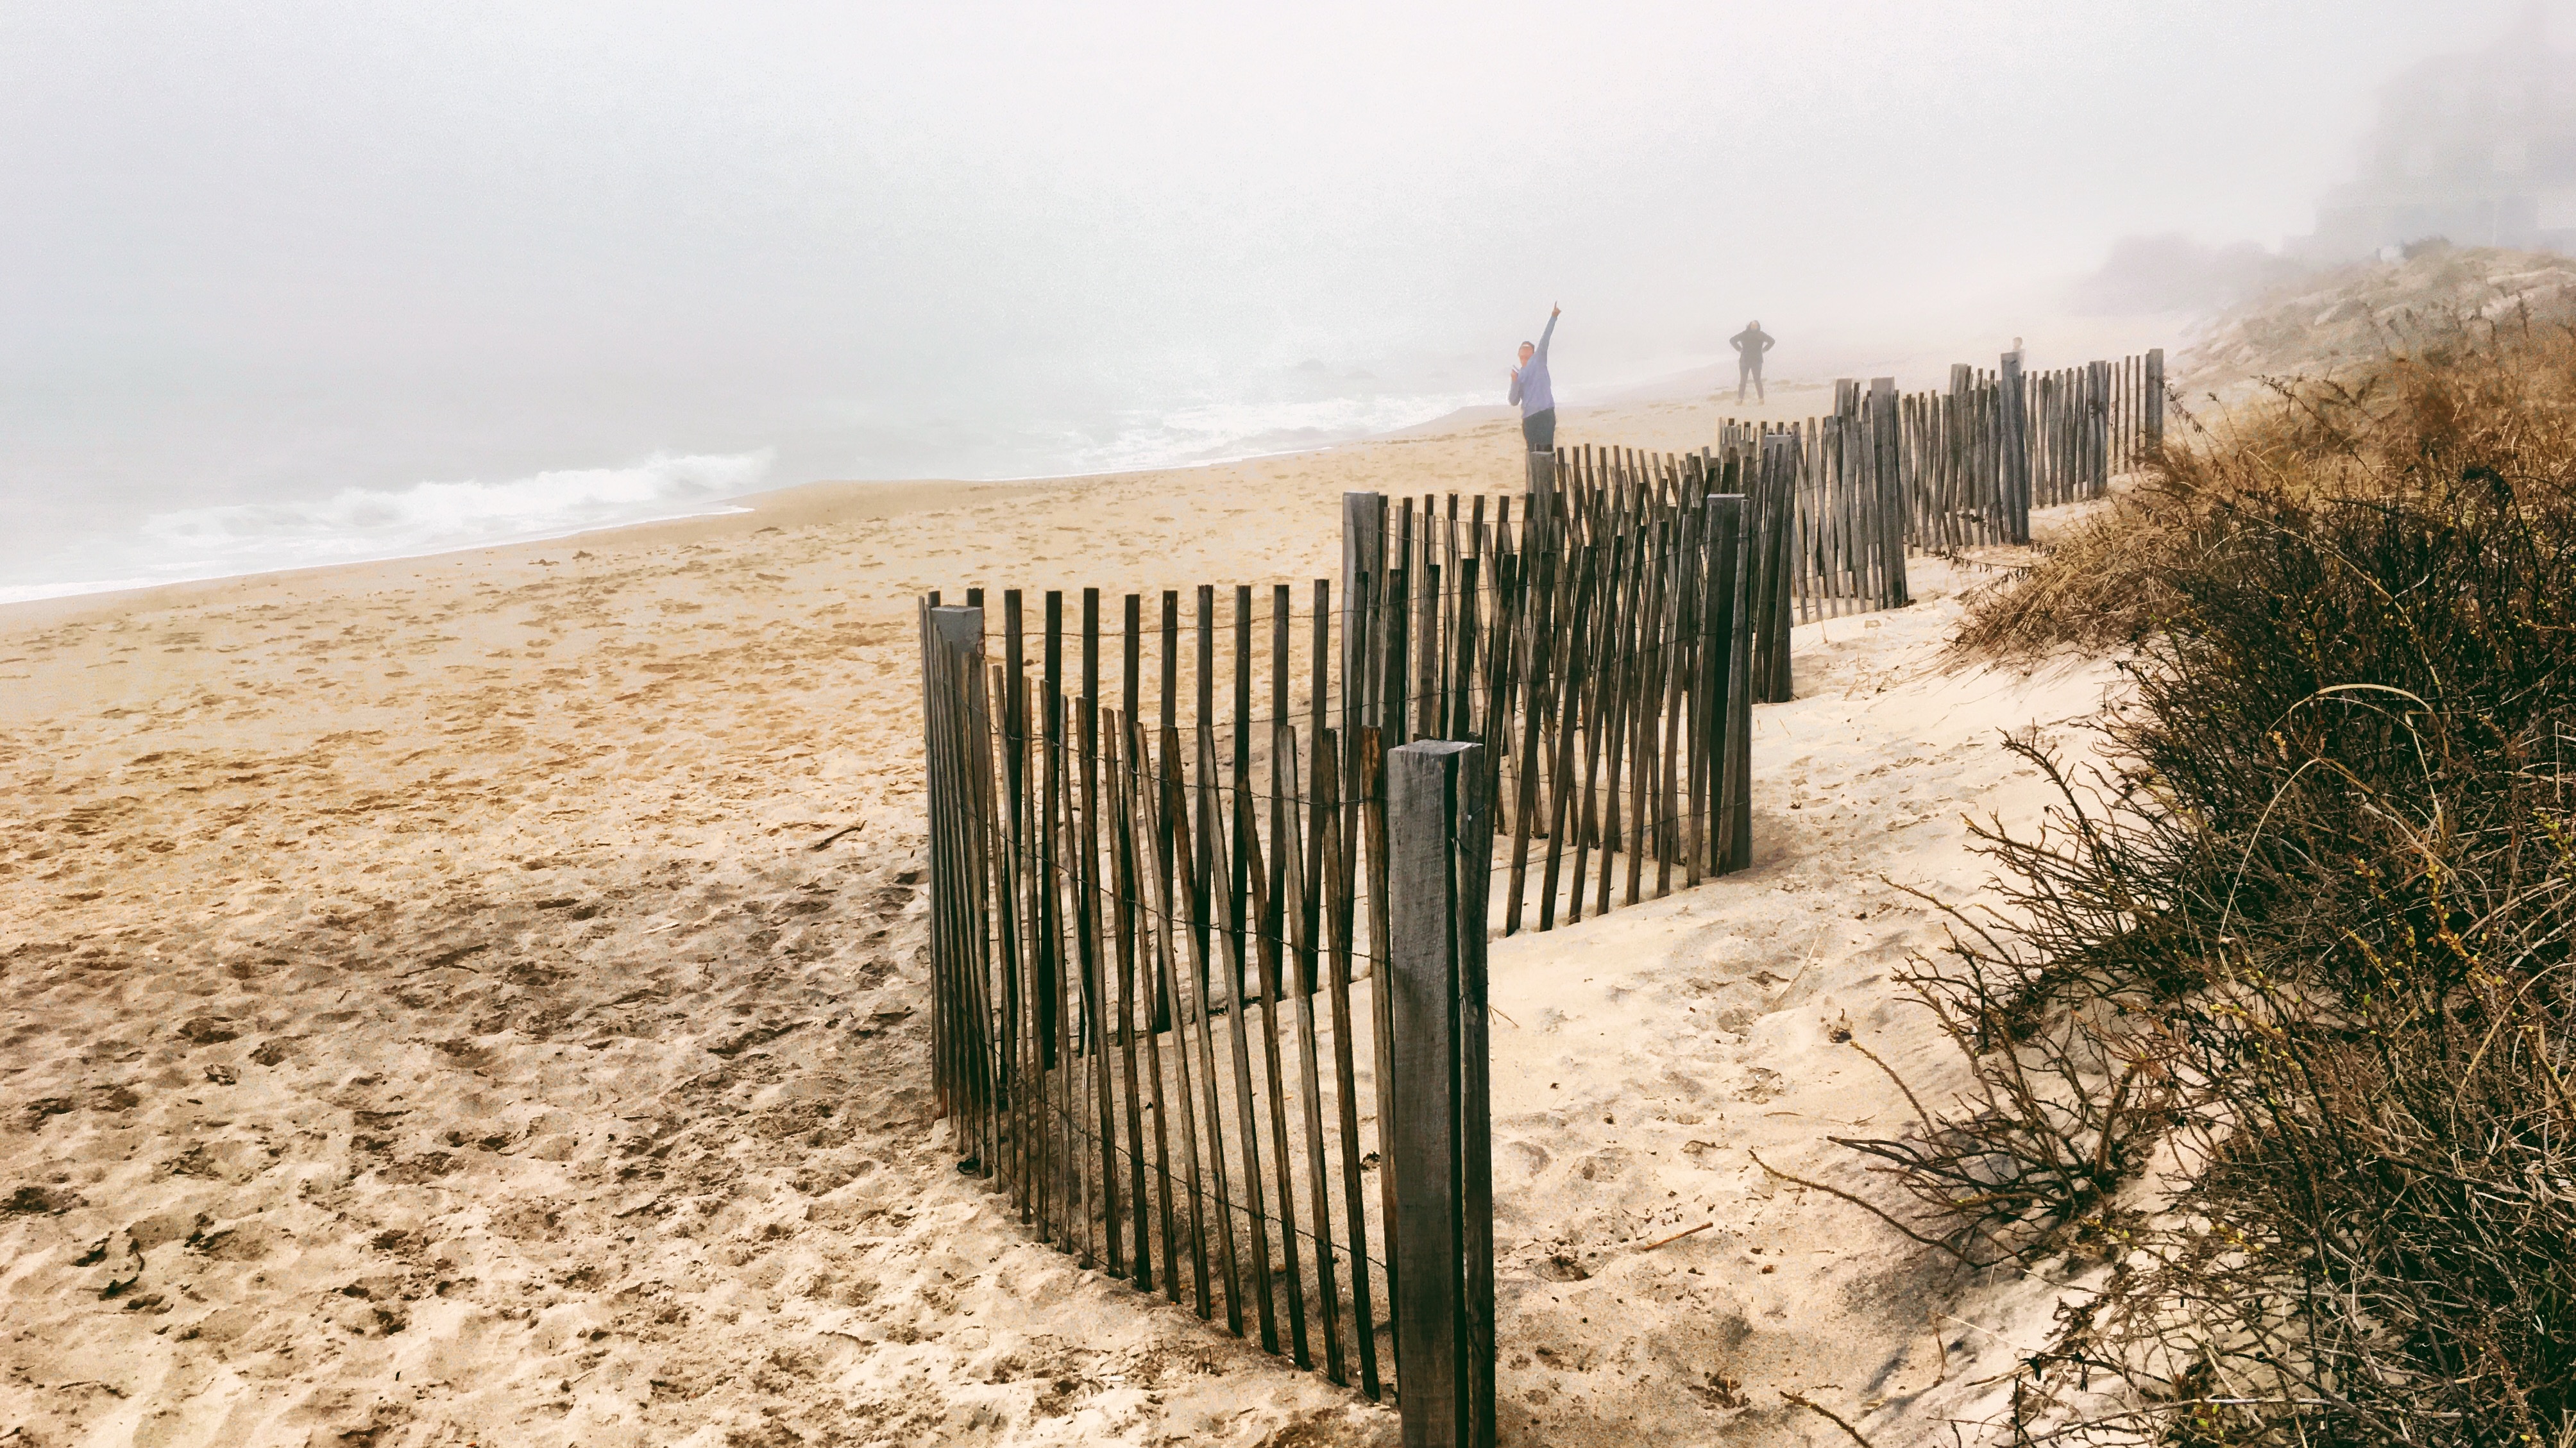
beach, landscape, sea, coast, sand, rock, ocean, winter, fence, boardwalk, wood, sunlight, morning, shore, wave, wind, walkway, habitat